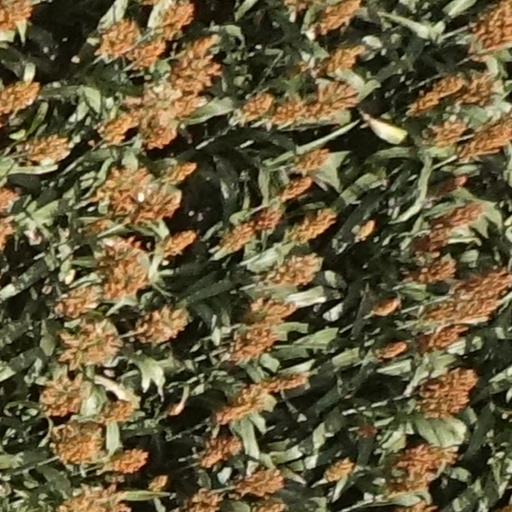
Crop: sorghum